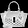
Label: Bag